Of Mice and Men

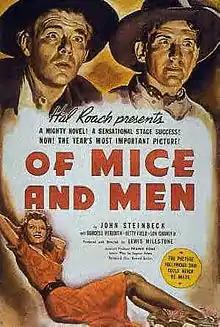
Poster for the 1939 film

The first film adaptation was released in 1939, two years after the publication of the novella, and starred Lon Chaney Jr. as Lennie, with Burgess Meredith as George, and was directed by Lewis Milestone. It was nominated for four Academy Awards.